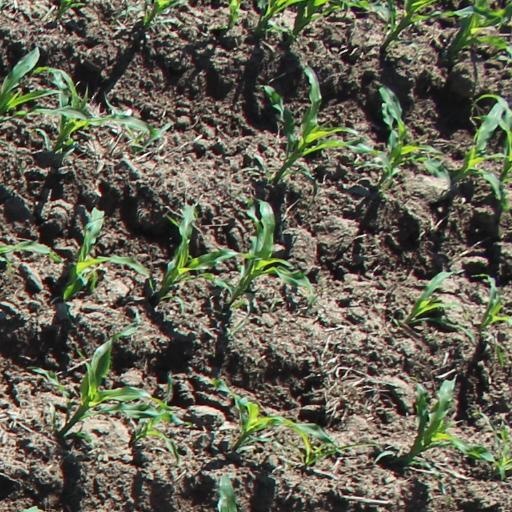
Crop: maize; corn